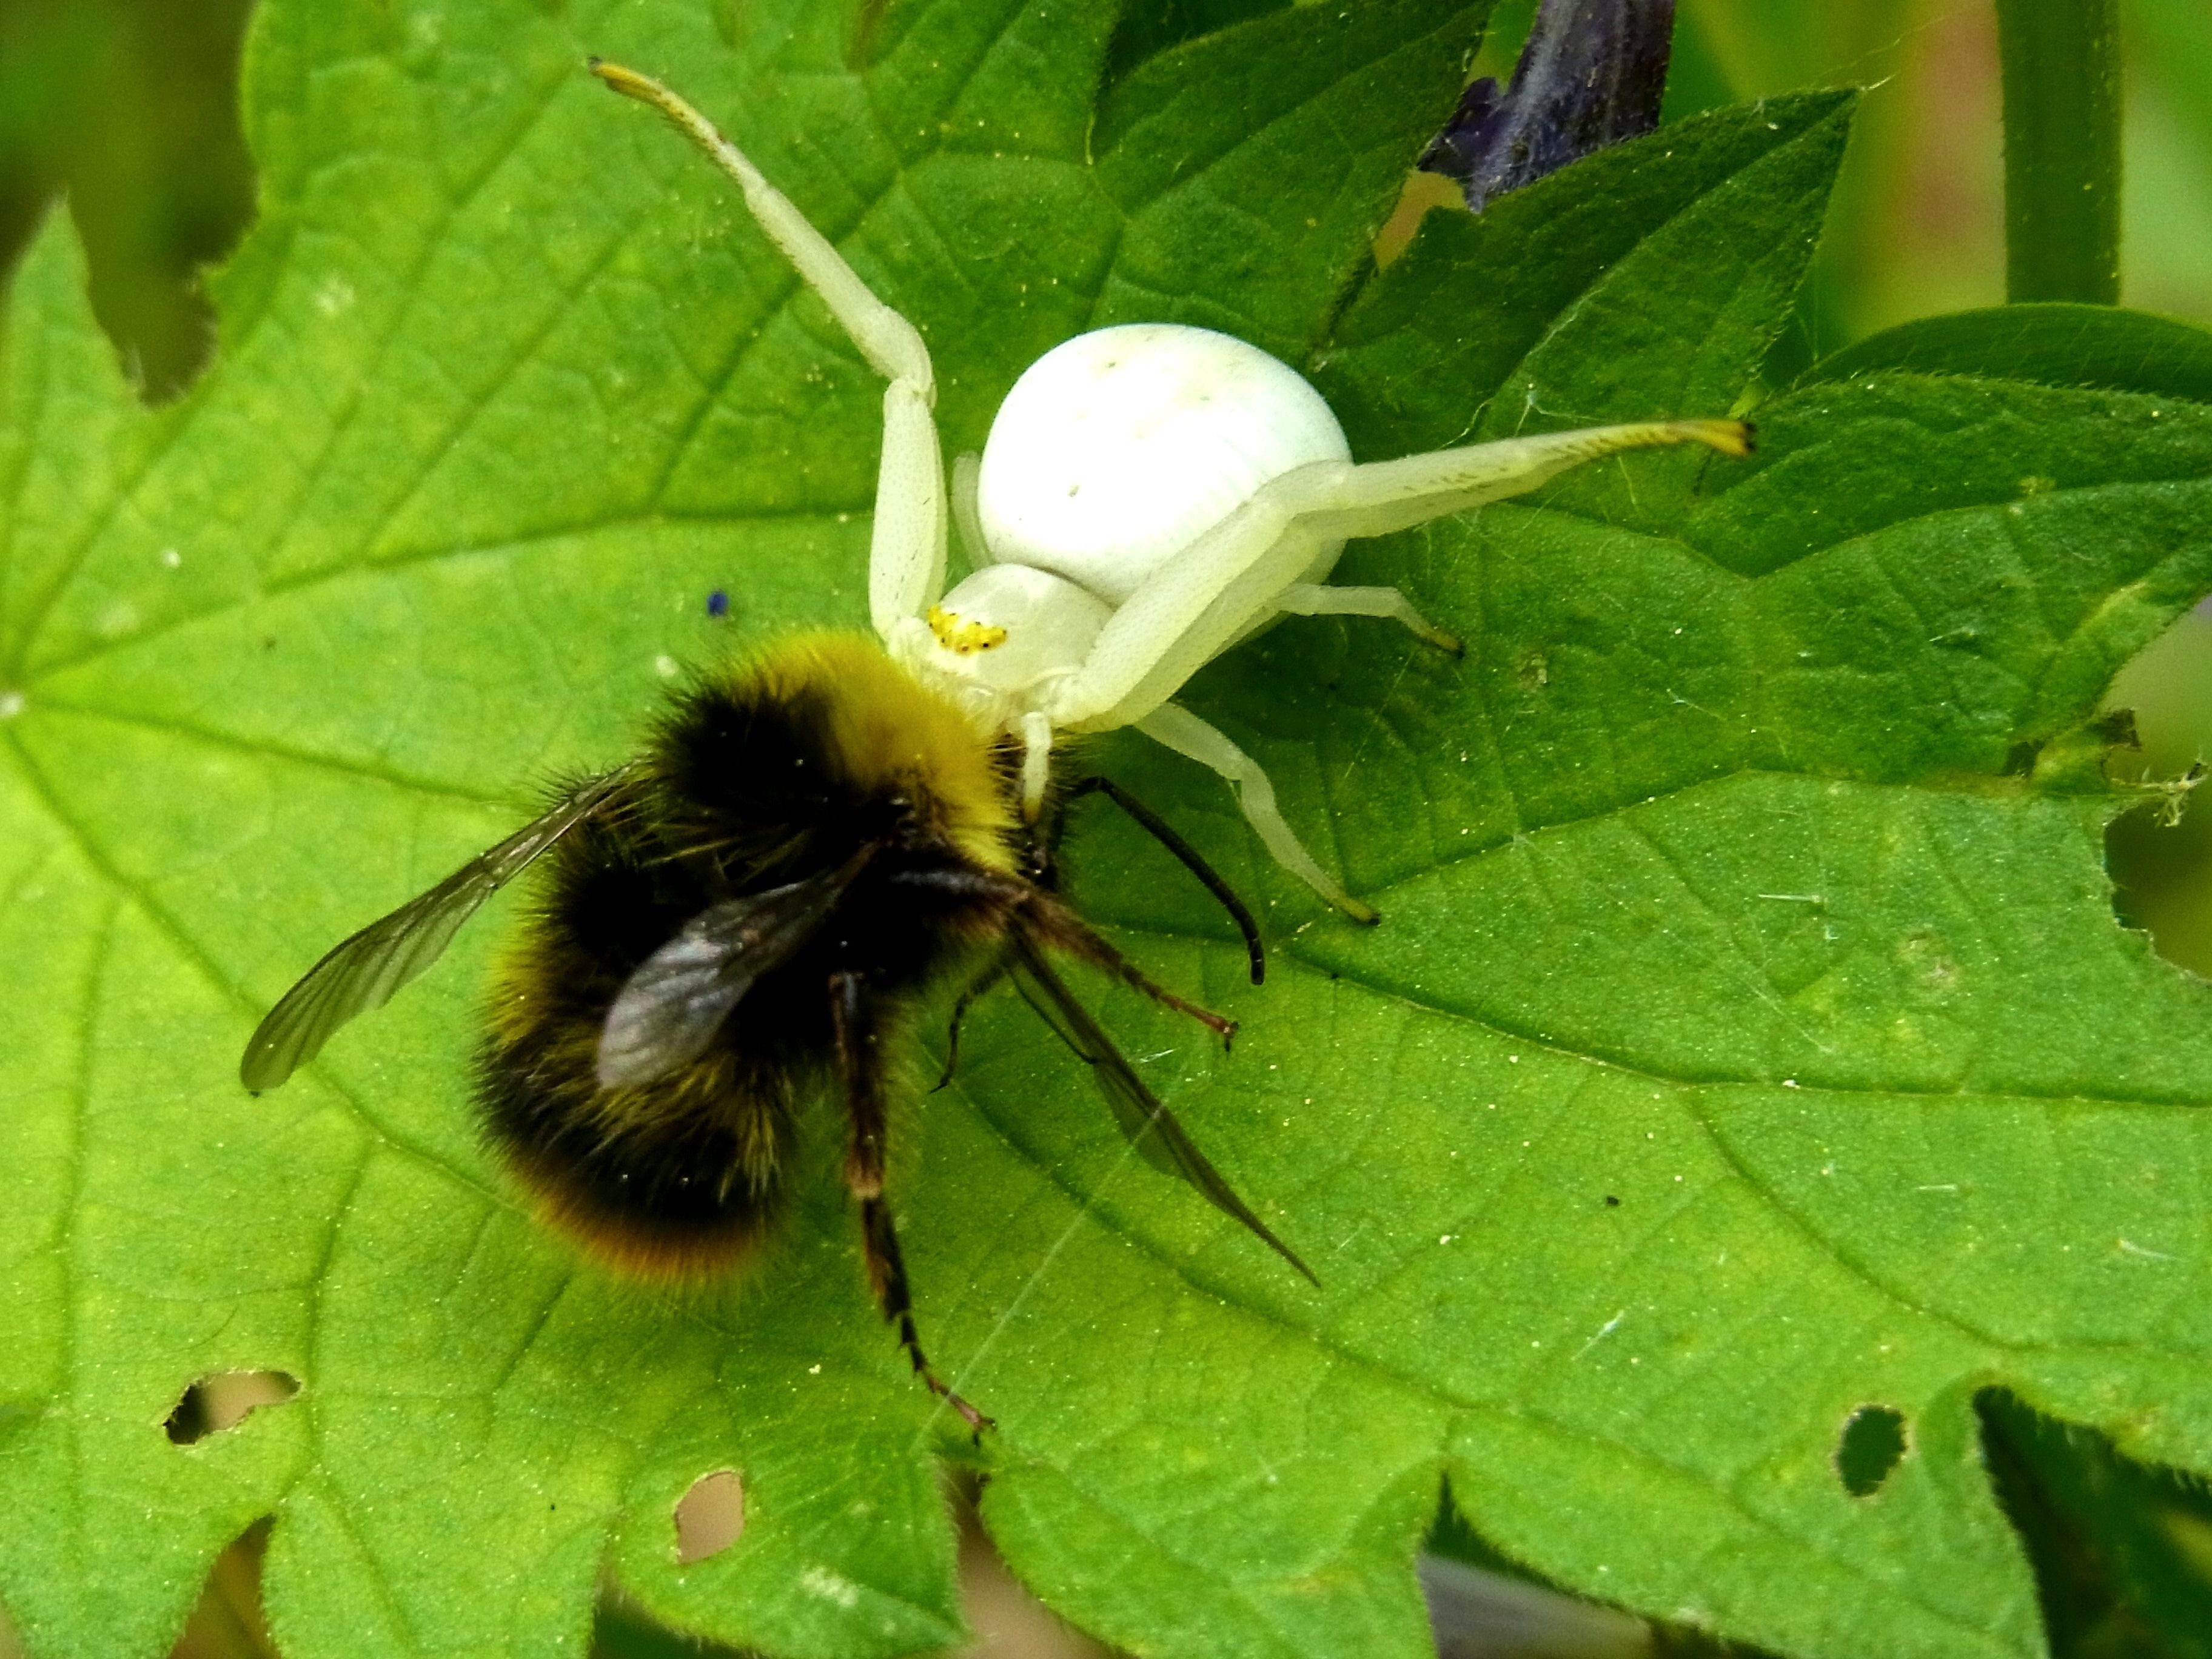
nature, flower, insect, botany, fauna, invertebrate, spider, bee, invertebrates, hunting, bumblebee, hummel, victims, nectar, arachnids, macro photography, arthropod, honey bee, leaf beetle, dorsata, membrane winged insect